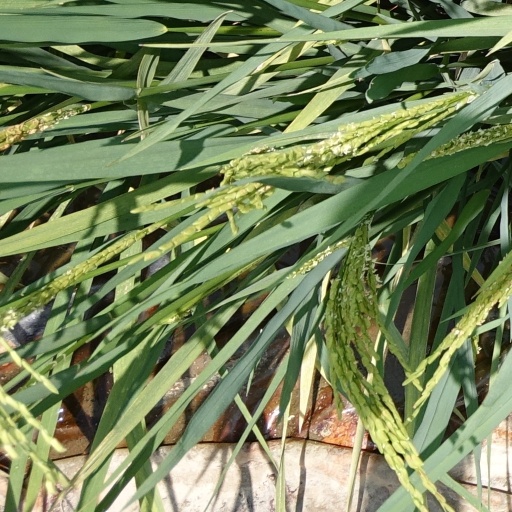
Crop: rice